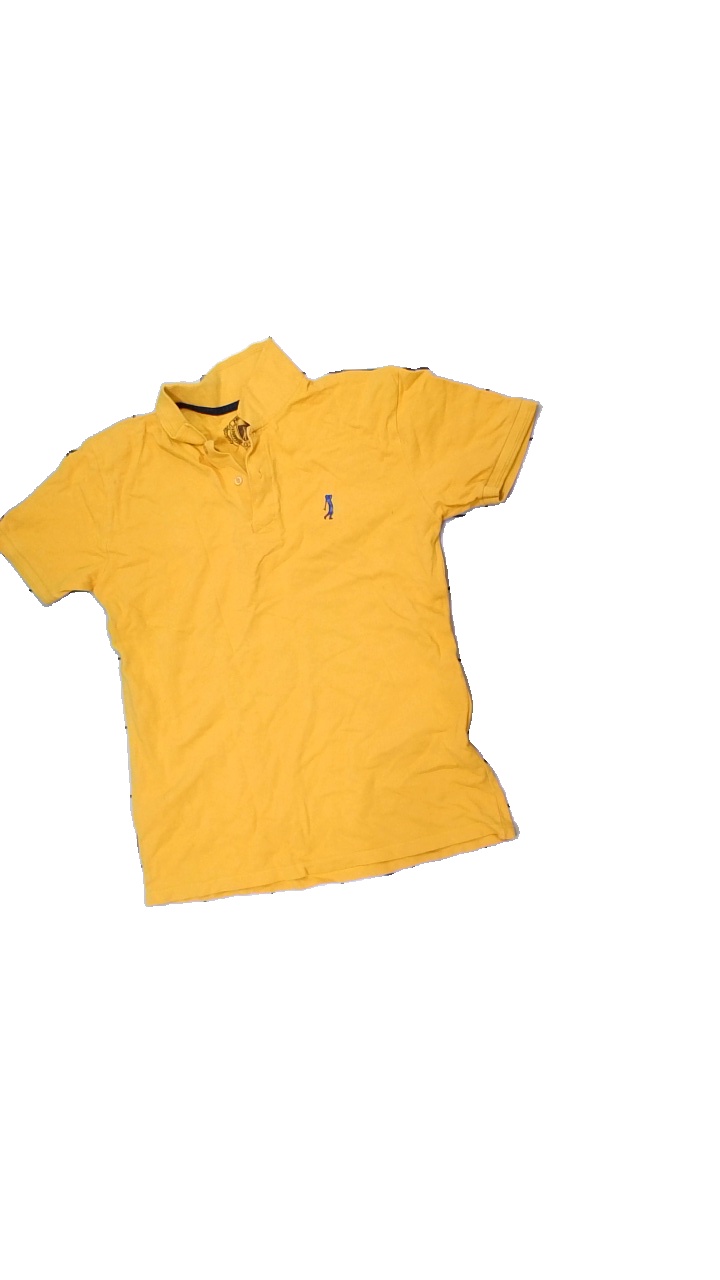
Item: T-shirt (Men)
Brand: Polo Jack
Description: yellow t-shirt with embroidery and collar
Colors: Yellow, Blue
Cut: Regular
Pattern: Embroidered
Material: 100% Cotton
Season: All
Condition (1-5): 5
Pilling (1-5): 5
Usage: Reuse
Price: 50-100